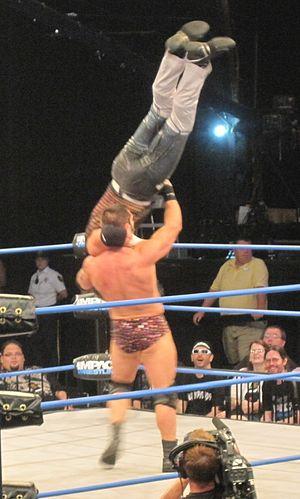
Daniel Healy Solwold, Jr., plus connu sous le nom d'Austin Aries, est un catcheur américain né le 15 avril 1978 à Milwaukee.